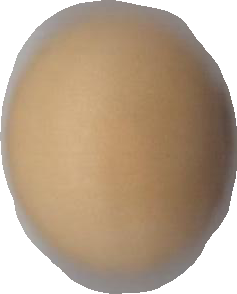
Variety: Dega